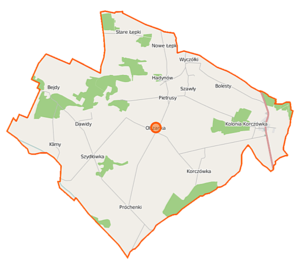
Olszanka est une gmina rurale de la powiat de Łosice, dans la Voïvodie de Mazovie, dans le centre-est de la Pologne.